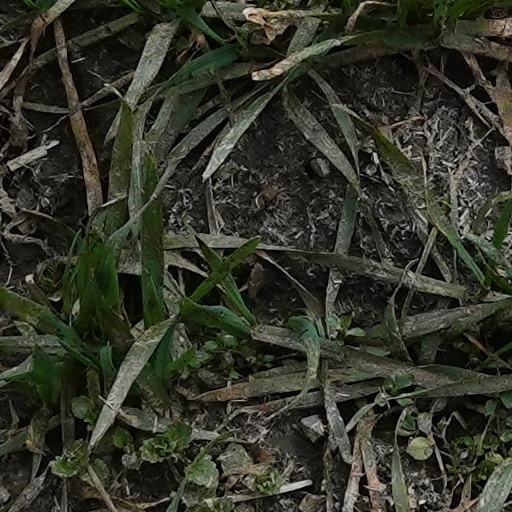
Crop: wheat